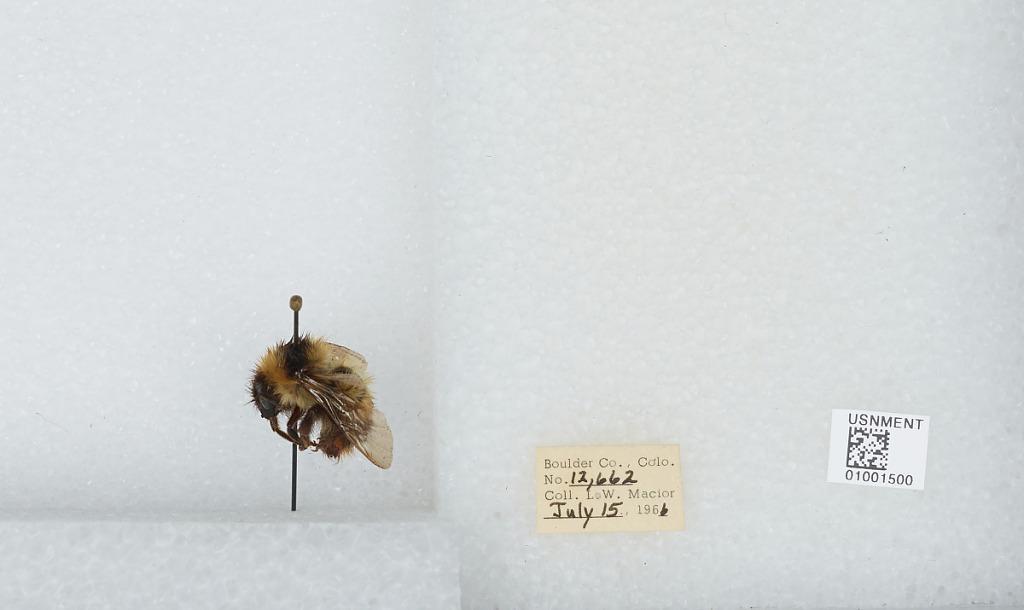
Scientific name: Bombus (Alpinobombus) balteatus Dahlbom
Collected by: L. Macior
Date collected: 1966-7-15
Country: United States
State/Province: Colorado
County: Boulder
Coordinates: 40.0275, -105.252